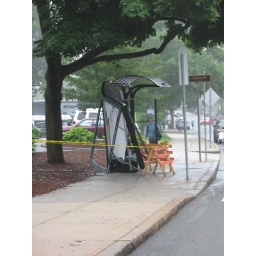
Random destroyed bus stop near my house